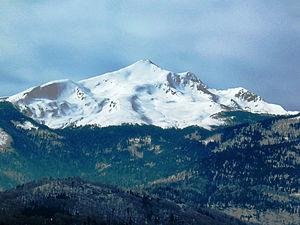
Le mont Djeravica, Ђеравица/Đeravica ou Gjeravica haut de 2 656 mètres est le point culminant du Kosovo ou de la Serbie selon que l'on reconnait ou non l'indépendance du Kosovo. Il fait partie de la chaîne de Prokletije dans les Alpes dinariques.